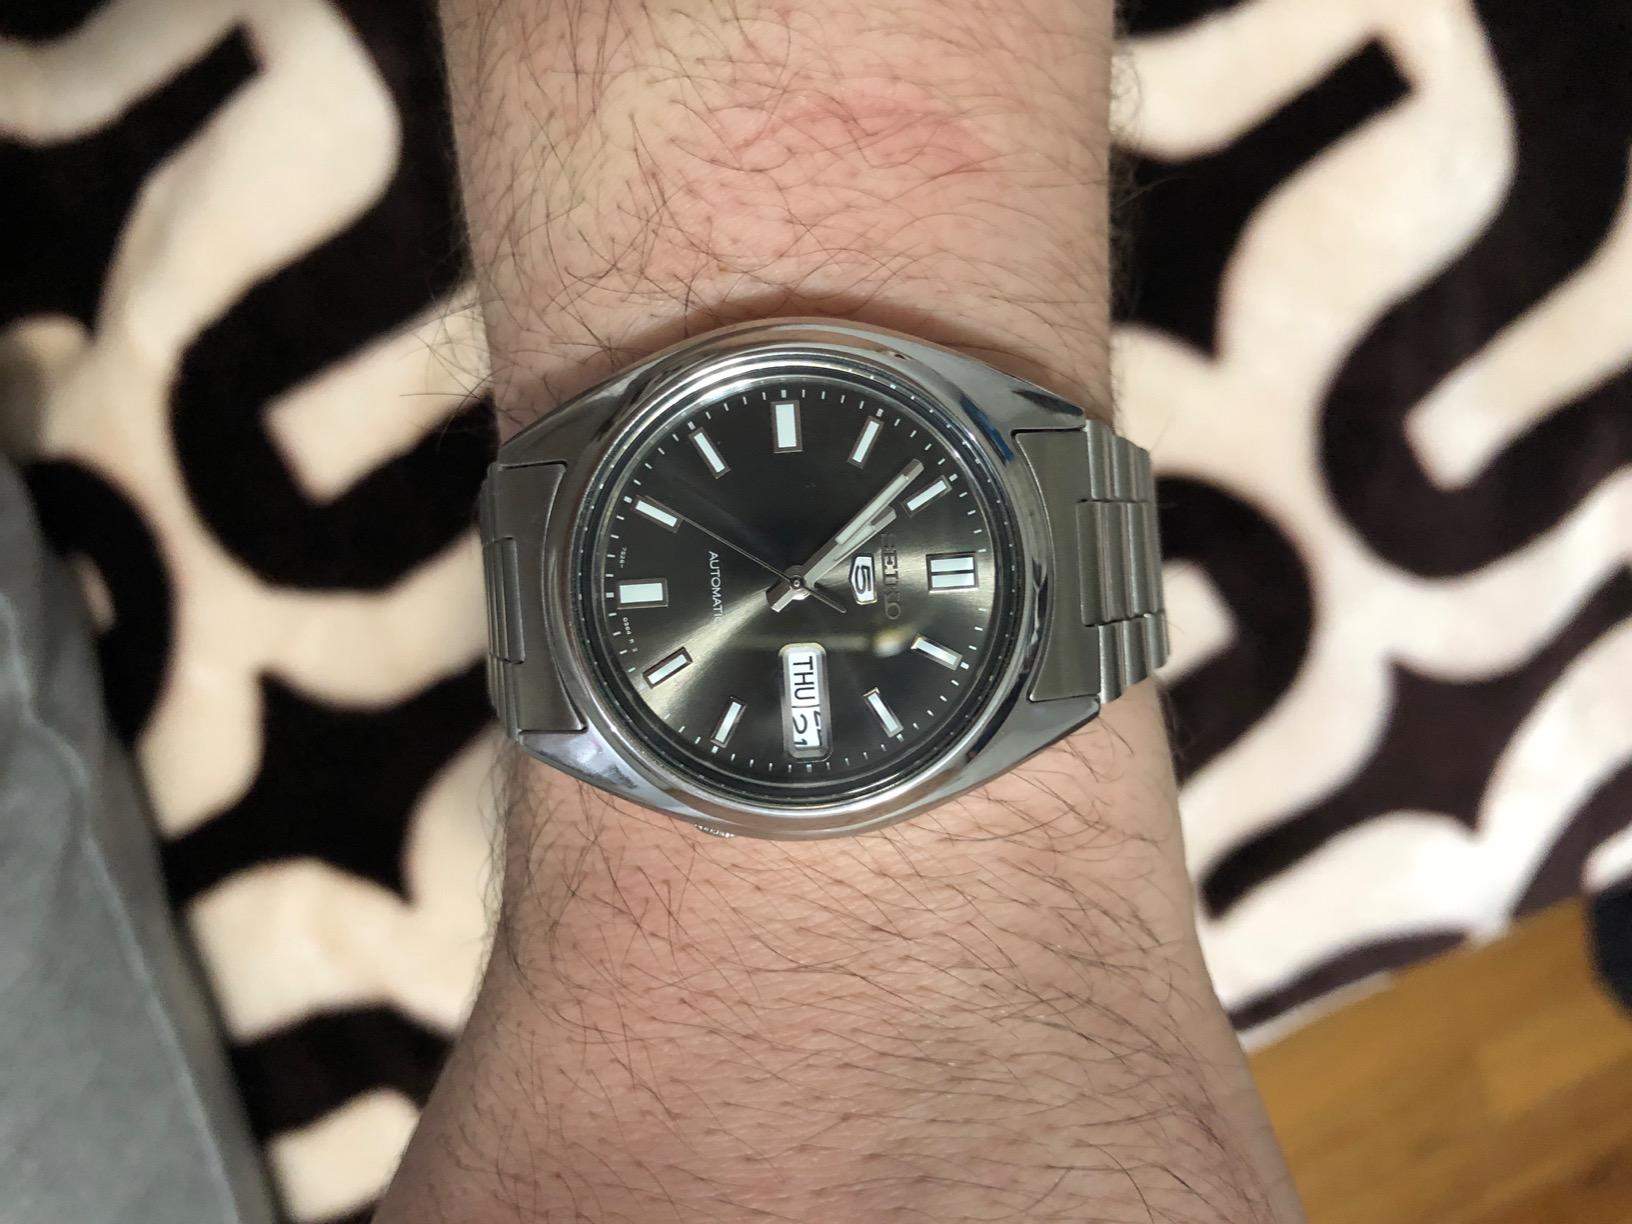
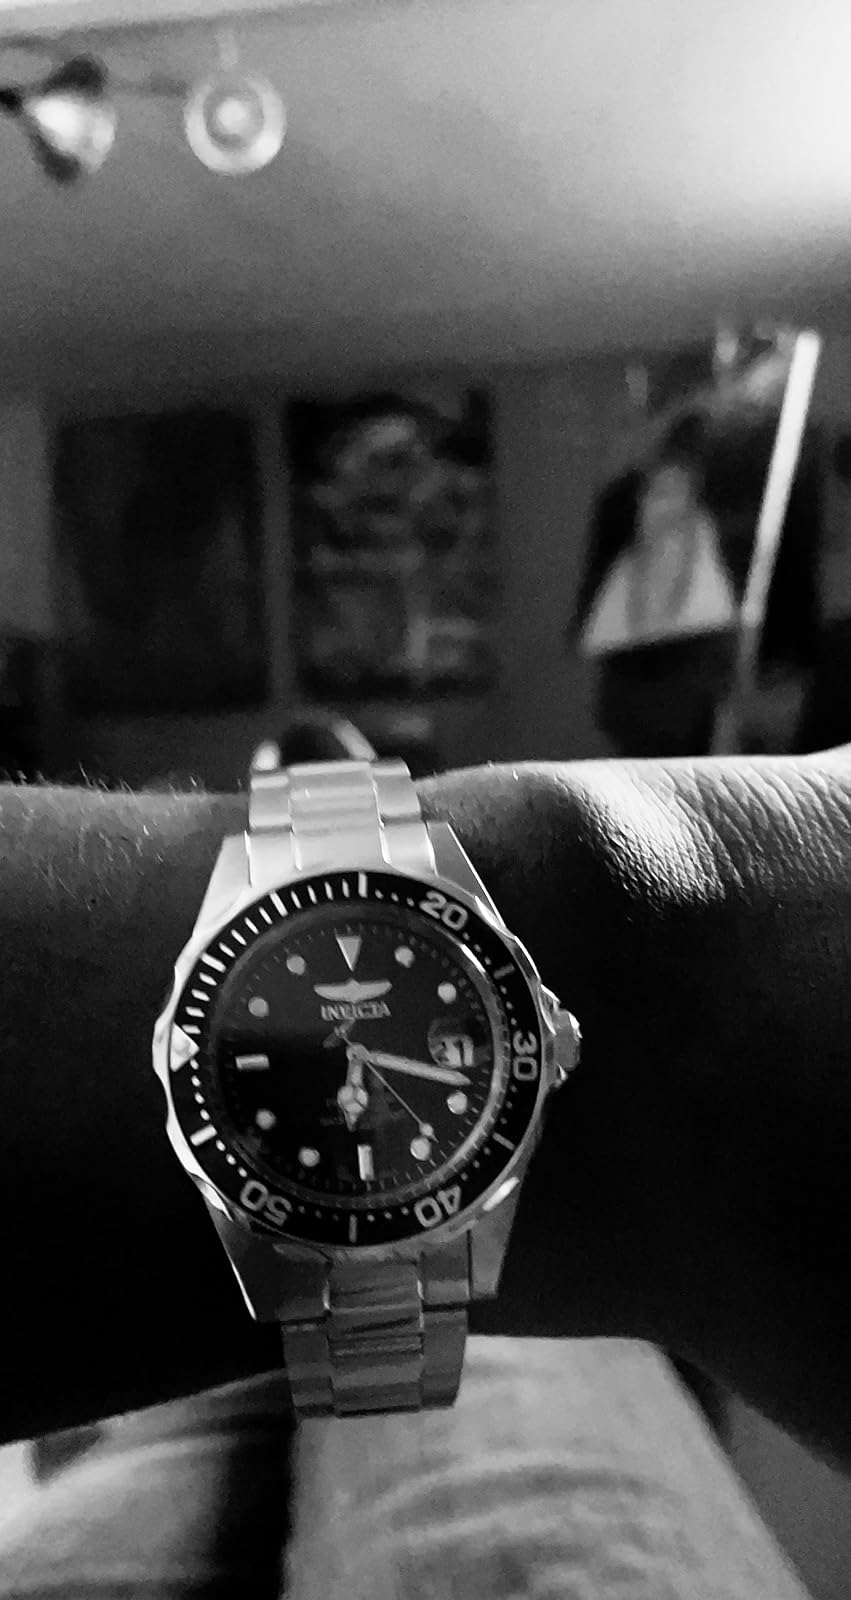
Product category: accessories_watch
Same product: no